List of Adelaide Football Club captains

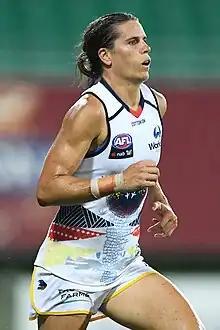
Chelsea Randall is a three-time premiership captain for Adelaide.

This is a list of all captains of the Adelaide Football Club, an Australian rules football club in the Australian Football League Men’s and AFL Women's.